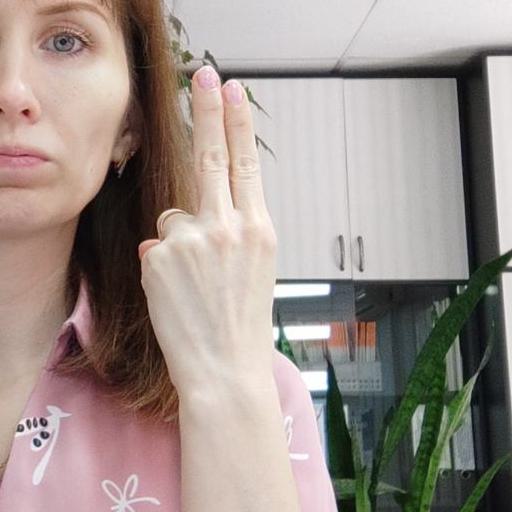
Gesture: two_up_inverted